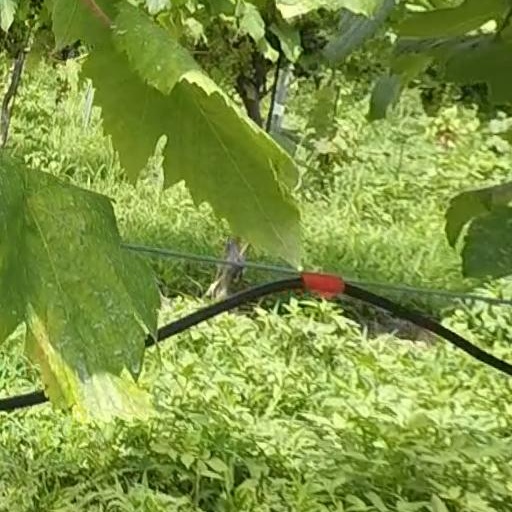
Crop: grape